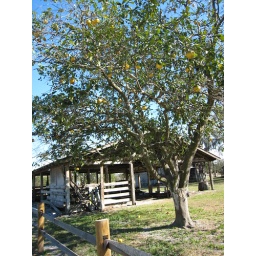
These historic buildings are being restored and are surrounded by orange trees.